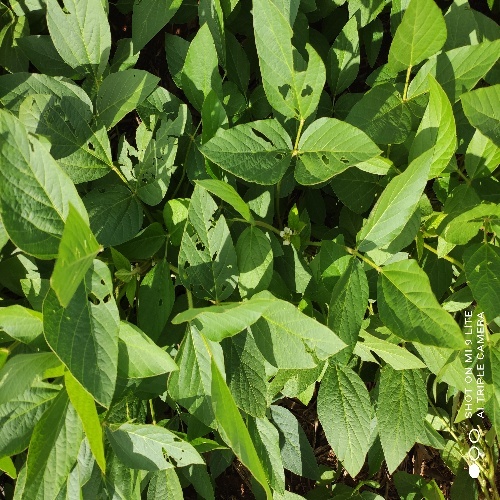
Label: Caterpillar